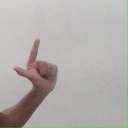
अक्षर: ल